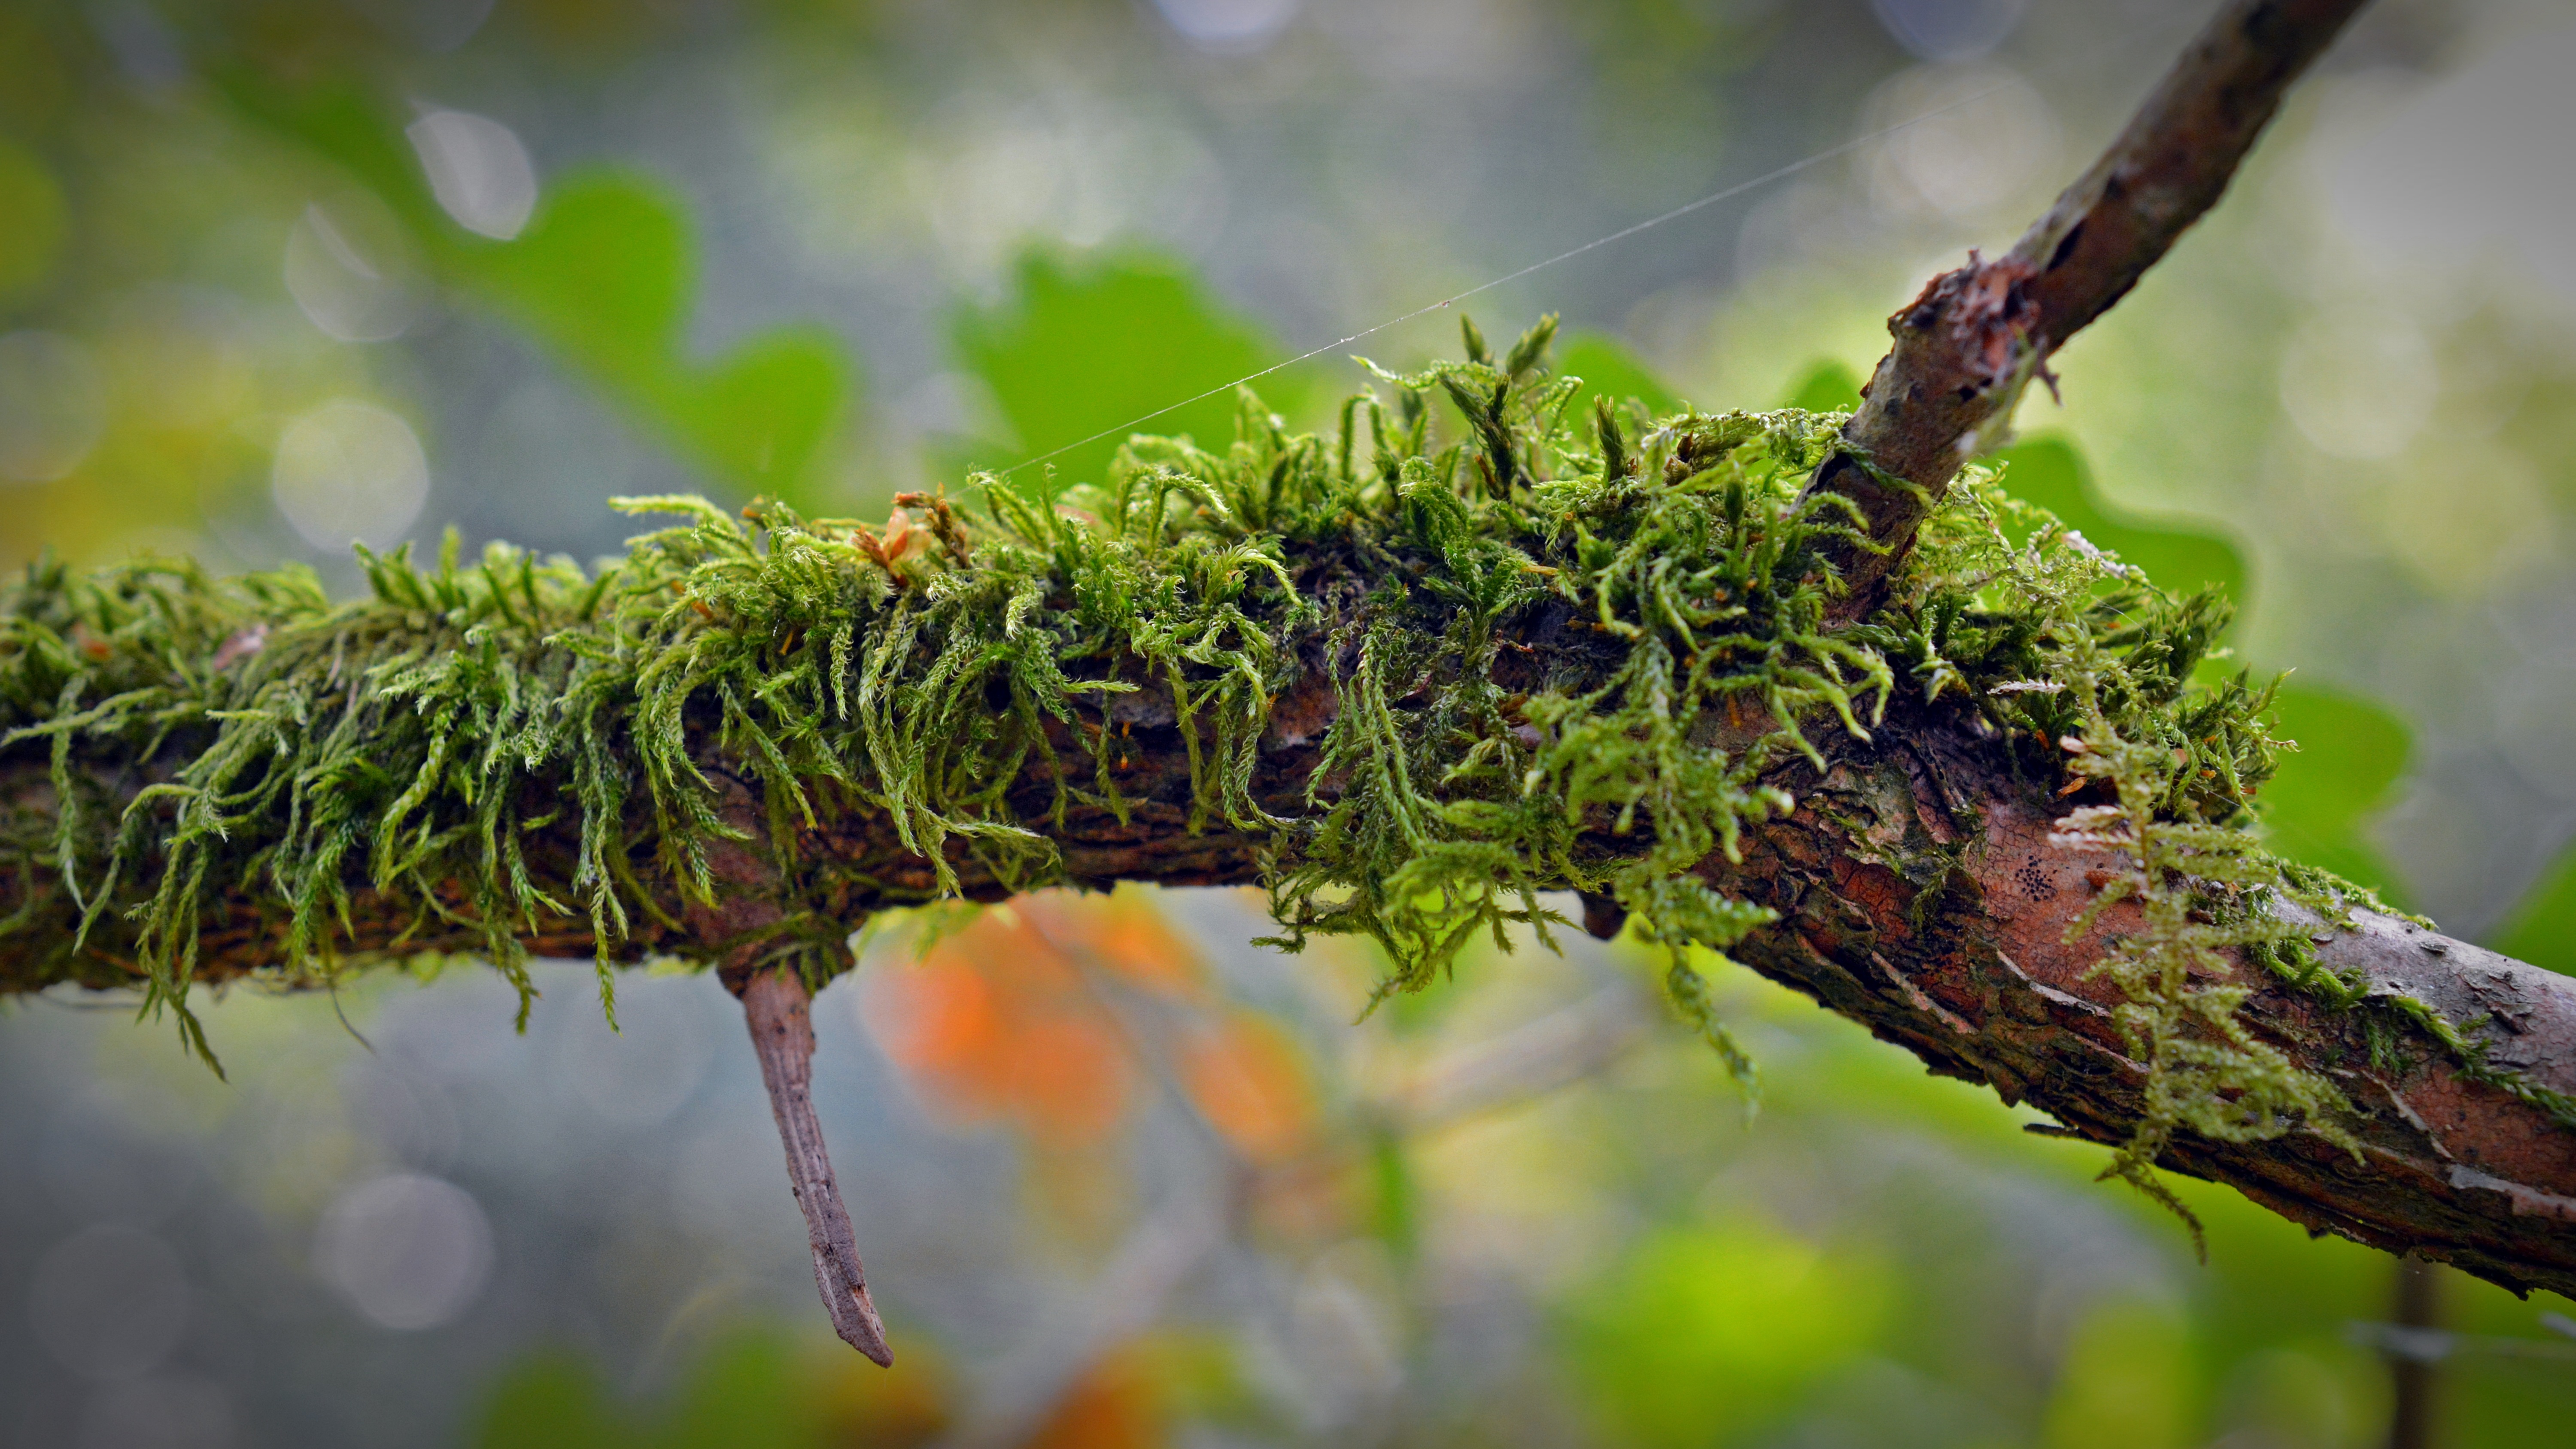
tree, nature, forest, grass, branch, plant, leaf, flower, moss, green, flora, twig, weave, shrub, branches, macro photography, bemoost, fouling, forest moss, plant stem, woody plant, land plant